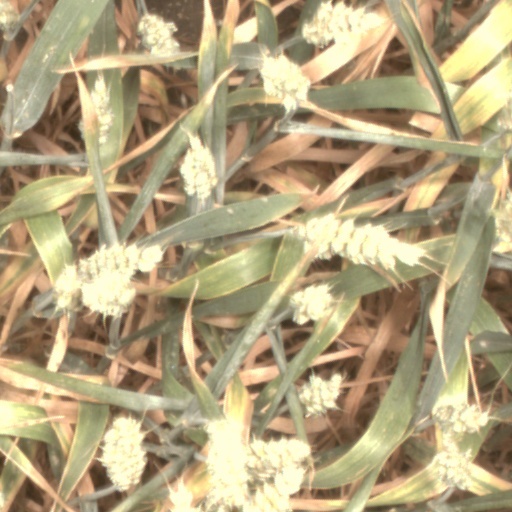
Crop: wheat